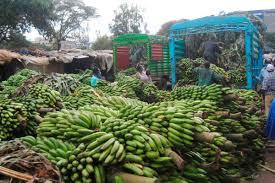
Hapa pana mikungu mingi ya ndizi inapakiwa kwenye lori mbili moja ya rangi ya samawati nyingine ya kijani.